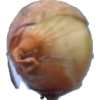
Label: onion